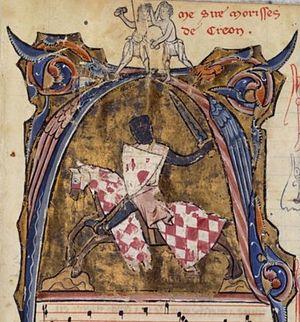
Maurice II de Craon, seigneur de Craon, gouverneur d'Anjou et du Maine sous Henri II d'Angleterre, personnage militaire et poète anglo-normand du XIIᵉ siècle. Maurice II possédait aussi des fiefs en Angleterre qu'il tenait de la munificence d'Henri II.